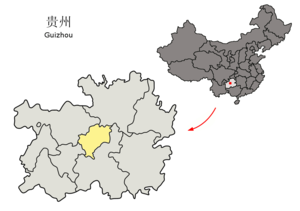
Guiyang est la capitale de la province du Guizhou en Chine.